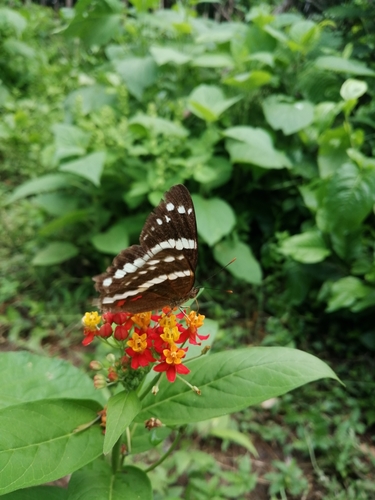
Scientific name: Anartia fatima
Common name: Banded peacock
Family: Nymphalidae
Order: Lepidoptera
Pollinator type: Primary pollinator
Habitat: Open areas and gardens
Geographic range: South America
Conservation status: Least Concern